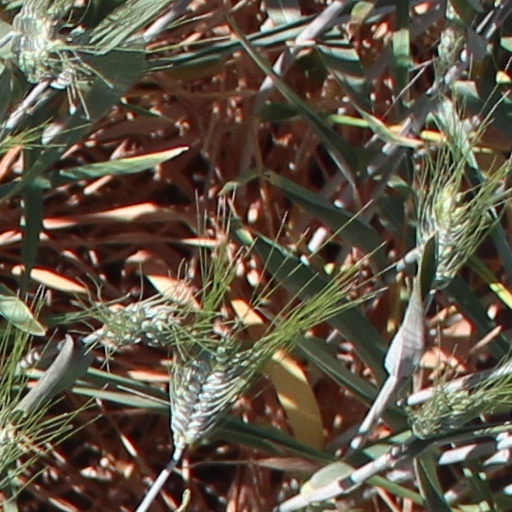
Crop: wheat